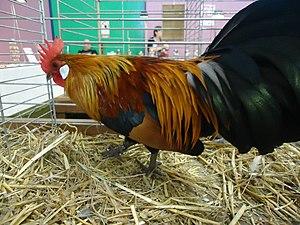
Coq nain
La naine allemande est une race de poule domestique.